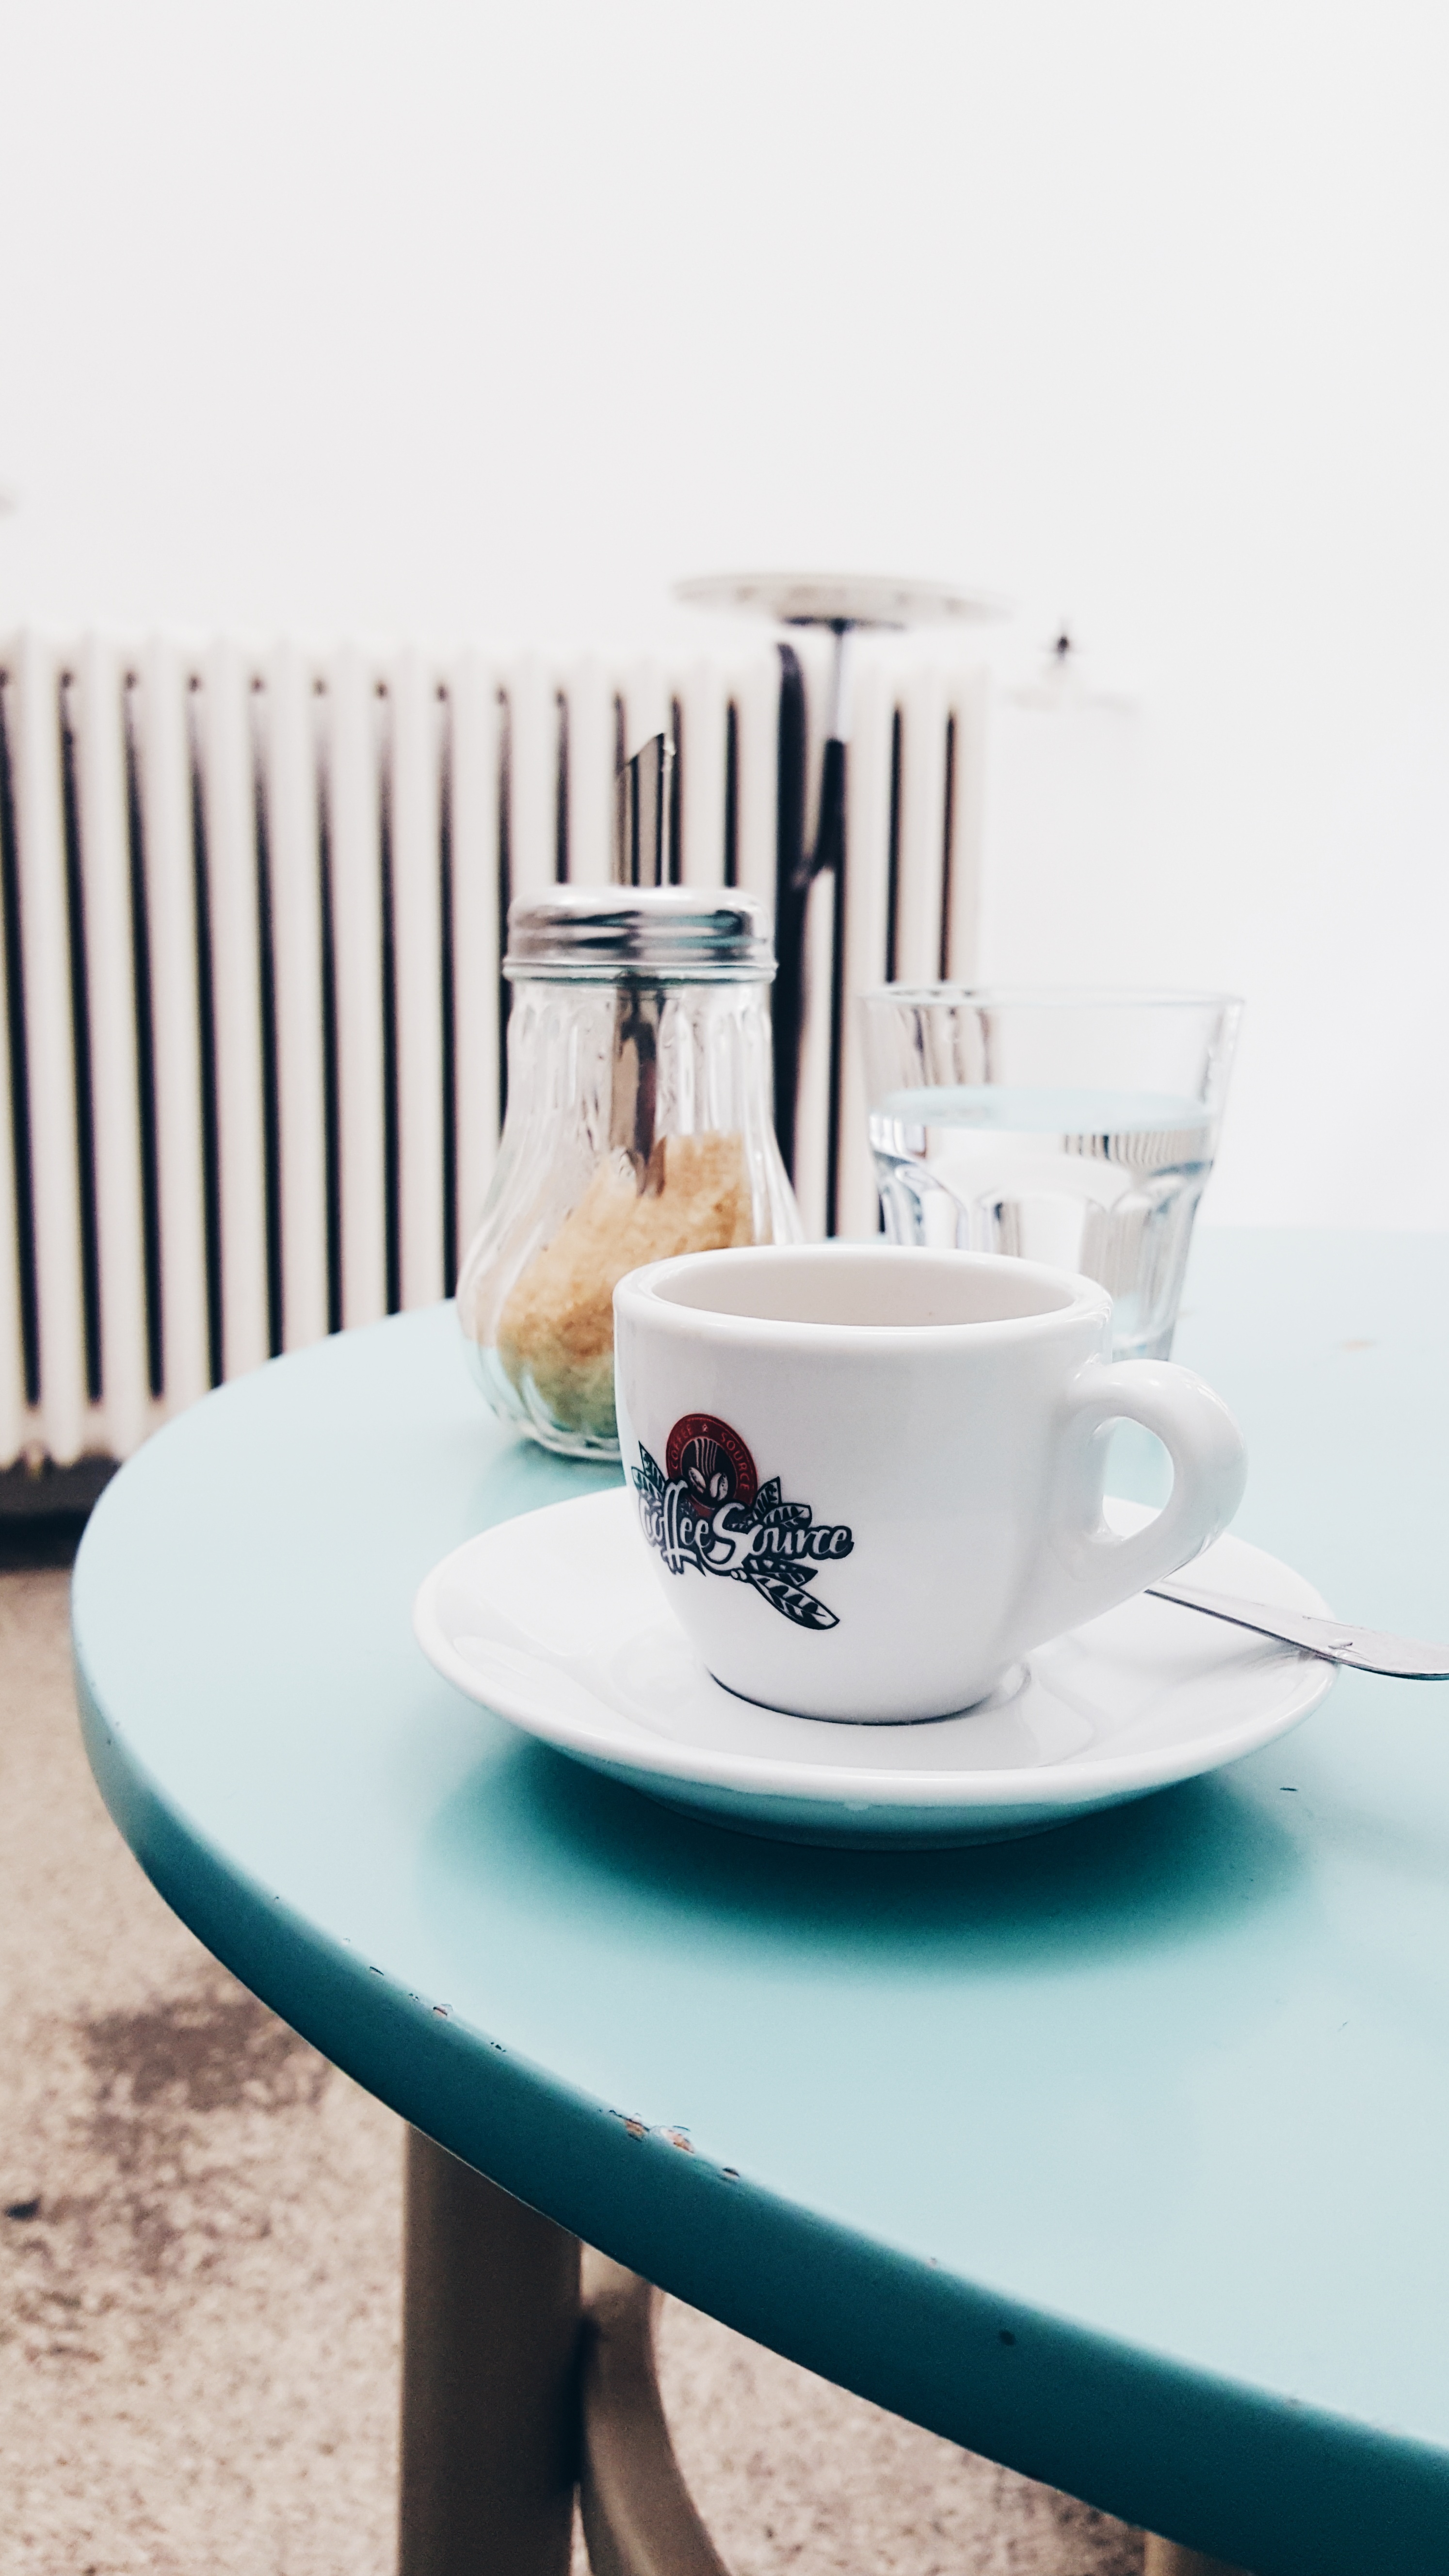
cup, drink, espresso